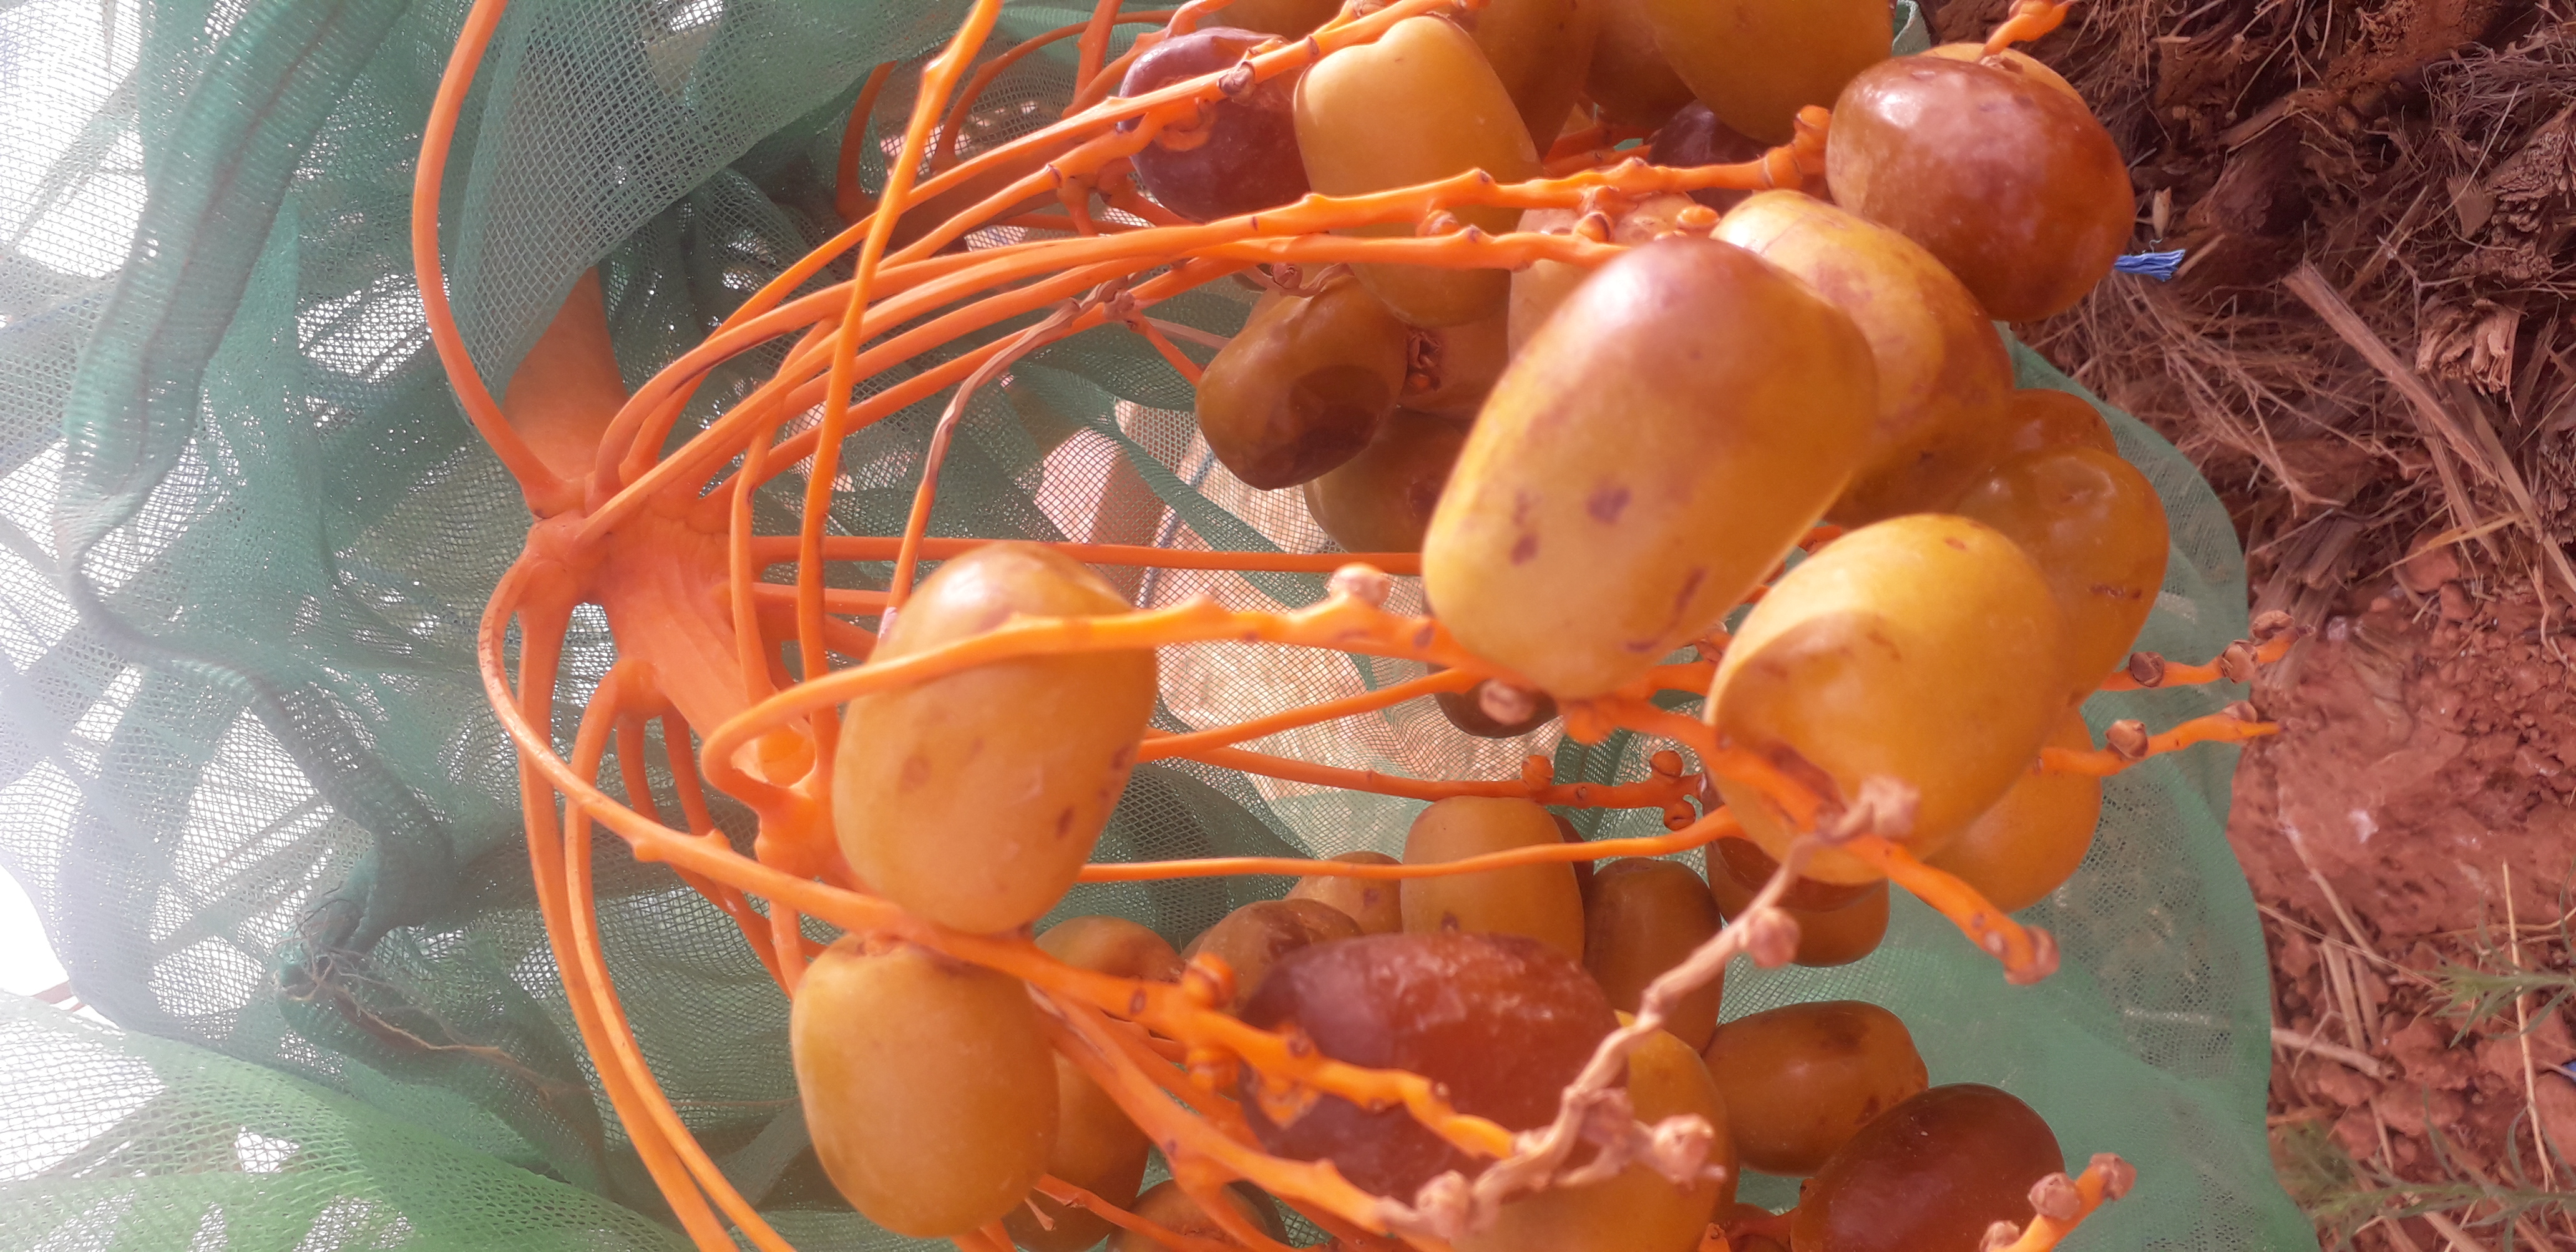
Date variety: Boufagous